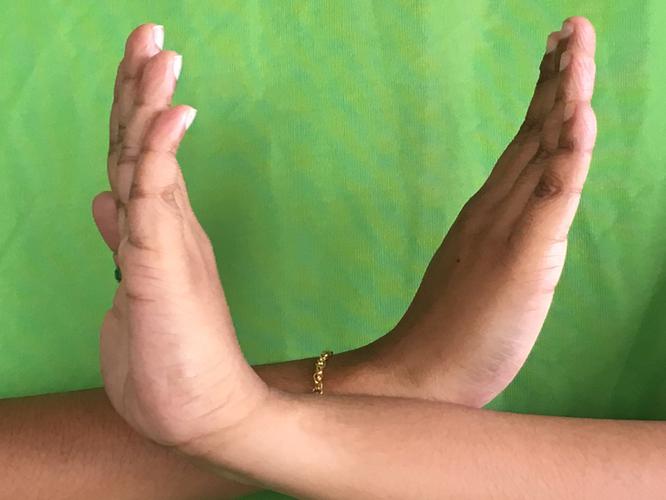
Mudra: Swastikam
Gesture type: double_hand